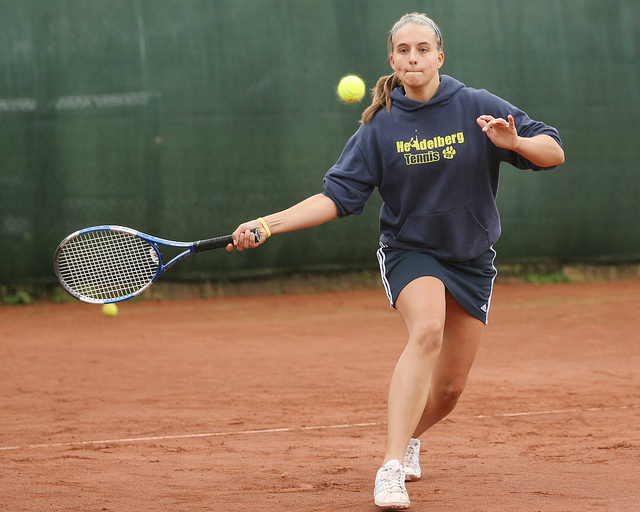
một nữ vận động viên tennis đang đưa vợt ra để đánh bóng